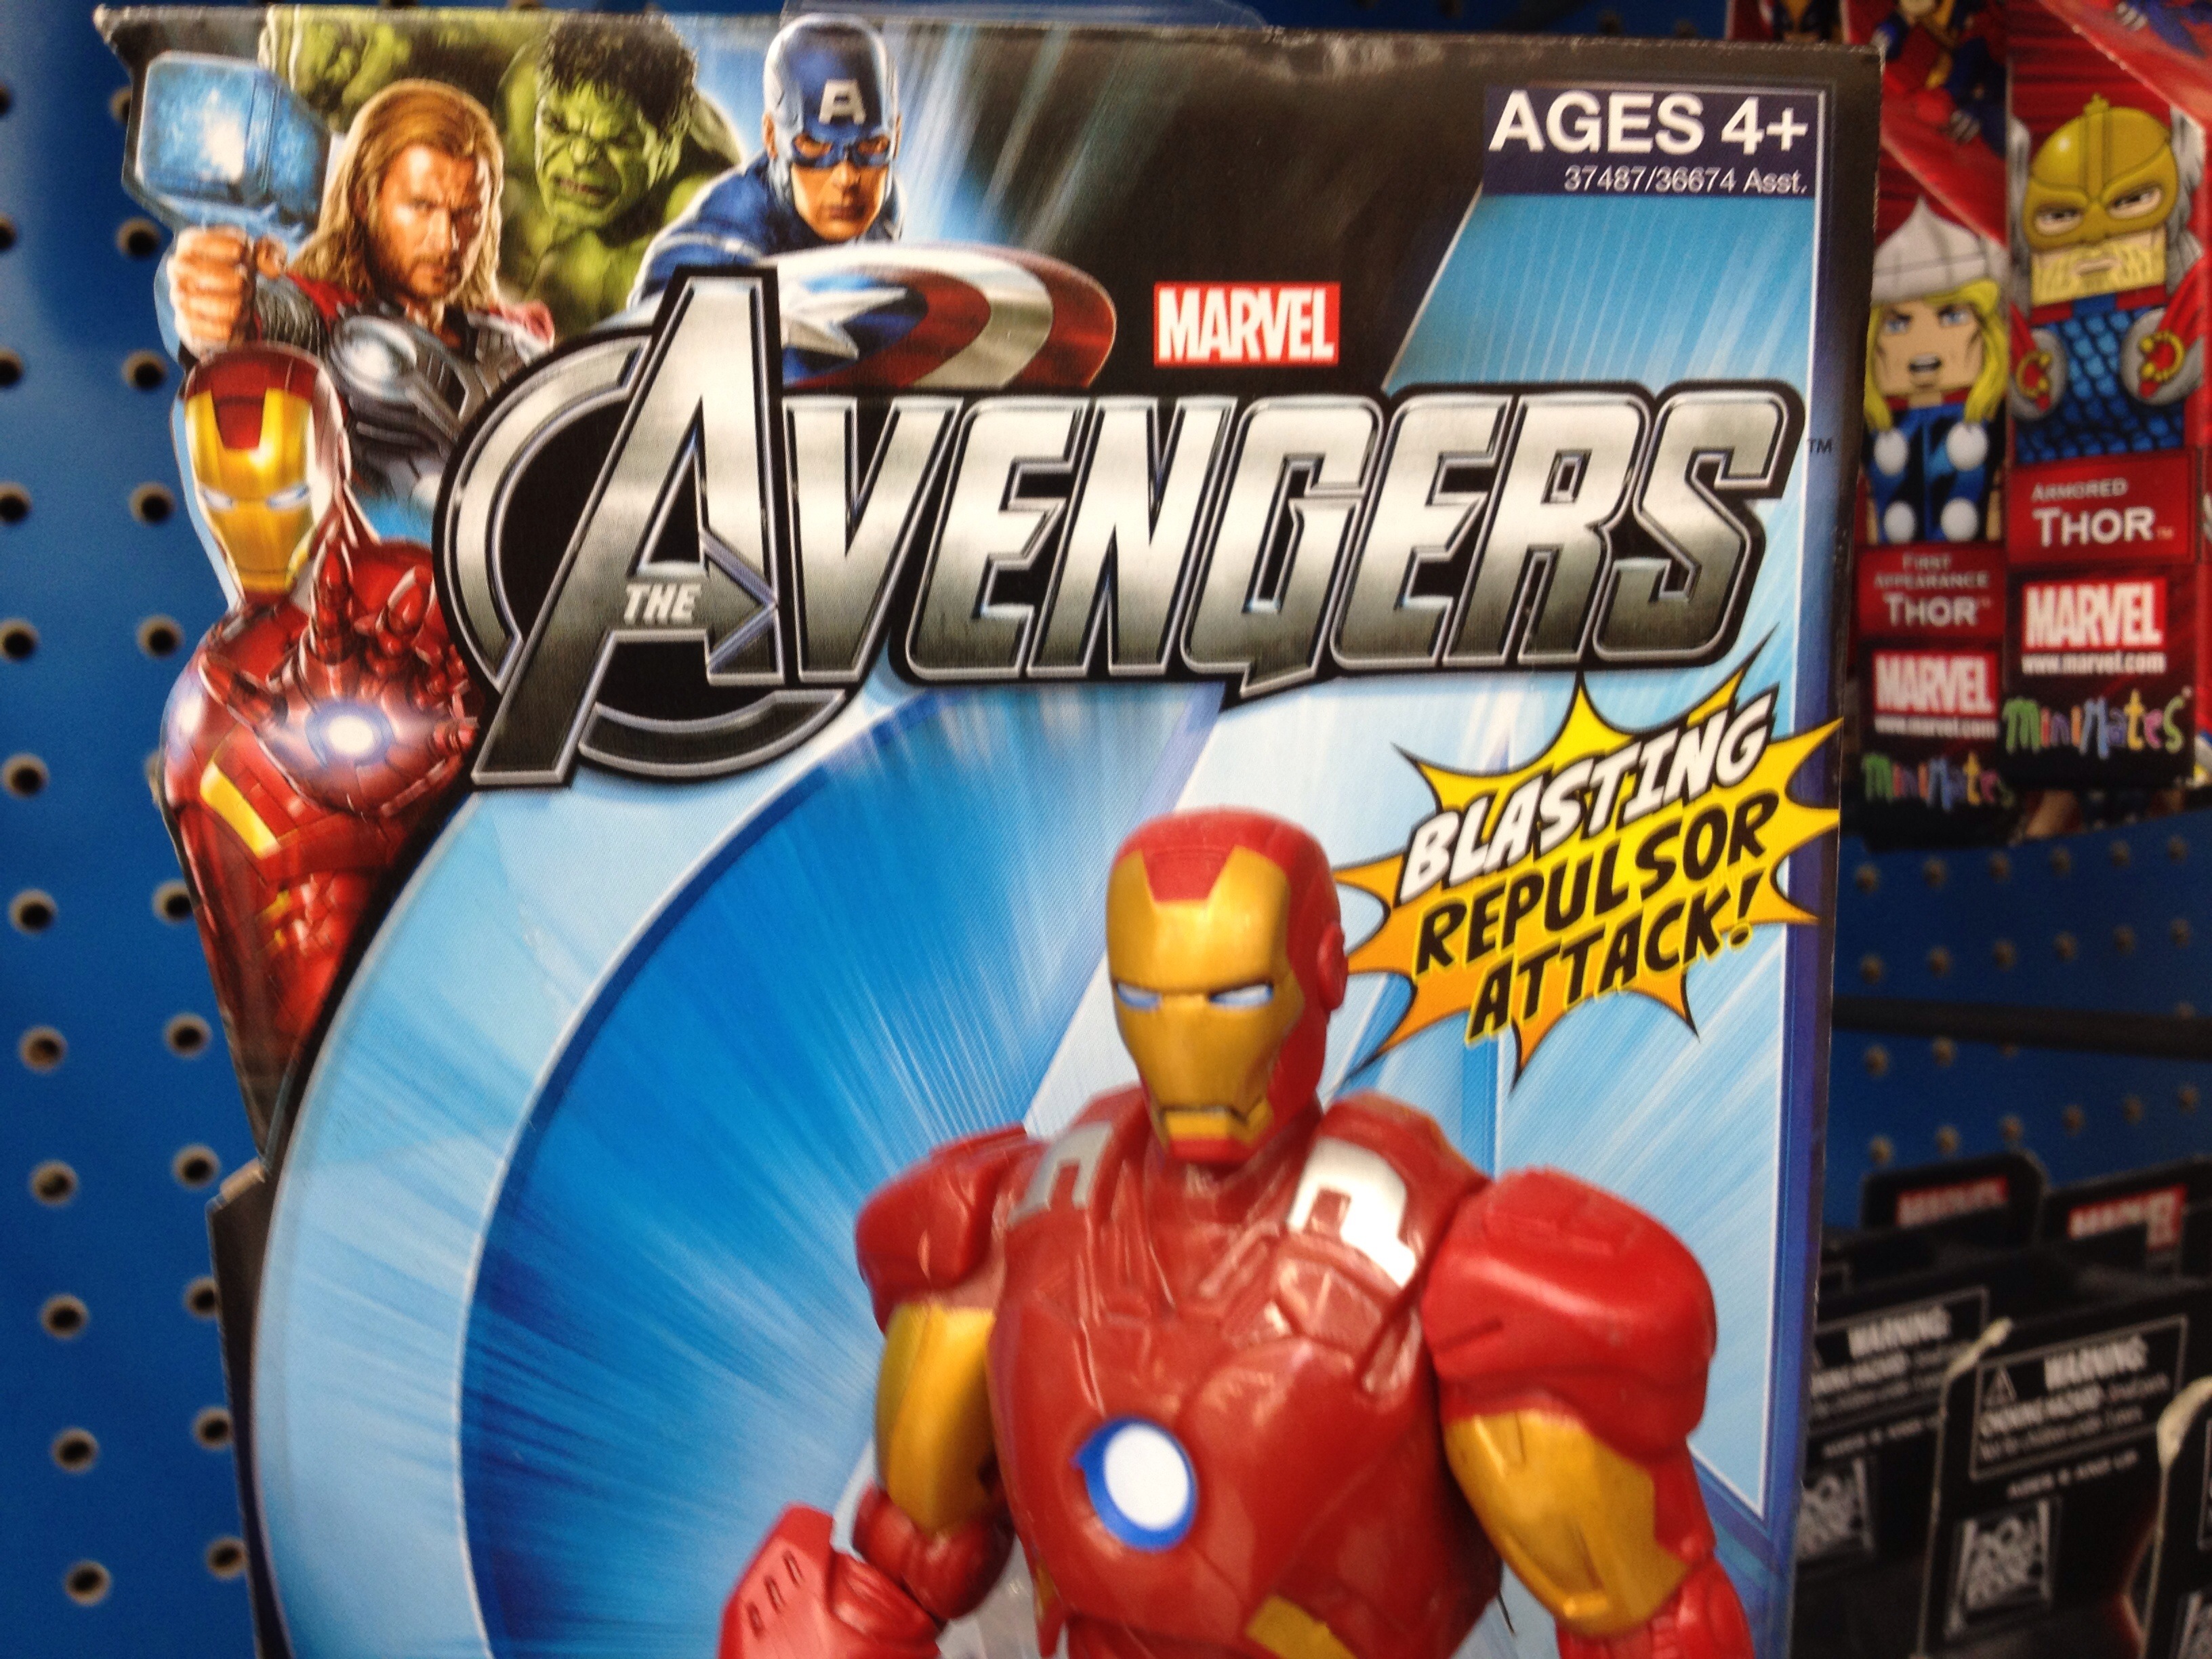
toy, action figure, comics, superhero, fictional character, comic book